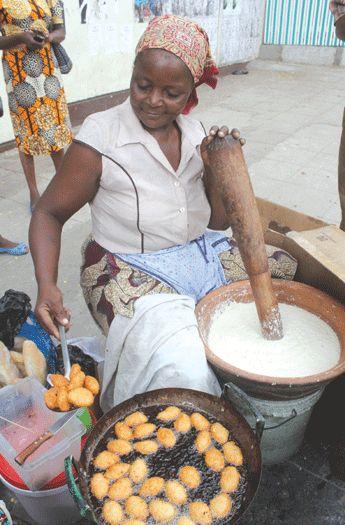
Kaimati ni baadhi vya vitoweo huliwa asubuhi au jioni kama kiamsha kinywa ama vitoweo, kustahimili njaa unapotayarisha chakula cha mchana au jioni.